Acomb, North Yorkshire

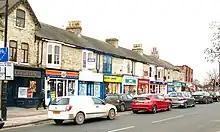
Central Acomb

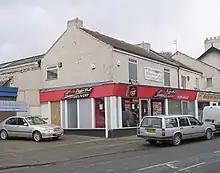
Pizza Hut on The Green

From 1623 to 1855, Acomb Manor reverted to the control of archbishops. An early census in 1670 showed that Acomb Manor had 41 households with 230 people, of whom 10 were affluent, 60 middle class and 160 poor. The population of Acomb rose steadily in the early 19th century from 587 in 1801 to 762 some 30 years later. The former railway carriageworks in the neighbouring district of Holgate and around Leeman Road were built around 1854 and many of the workers lived in nearby Acomb and aided in the growth of the village. A portion of the land of Acomb Manor was sold to the North Eastern Railway Company to allow right of way for the track. According to the 1871 census, the village of Acomb had fewer than 1,000 residents. Acomb was part of the district council of Great Ouseburn, until 1894, when it became a district council in its own right. In 1855 the manor as then constituted, including the manor house, was sold to Frances Barlow for £20,500. His heir, Mr. Algernon Barlow, was the last lord, since the lordship of Acomb was ended in 1925. In 1937 Acomb was incorporated into the City of York at which time it was estimated that the population had risen to 7,500 and the 1951 census showed more than double the number, 16,235, now lived in its boundaries.